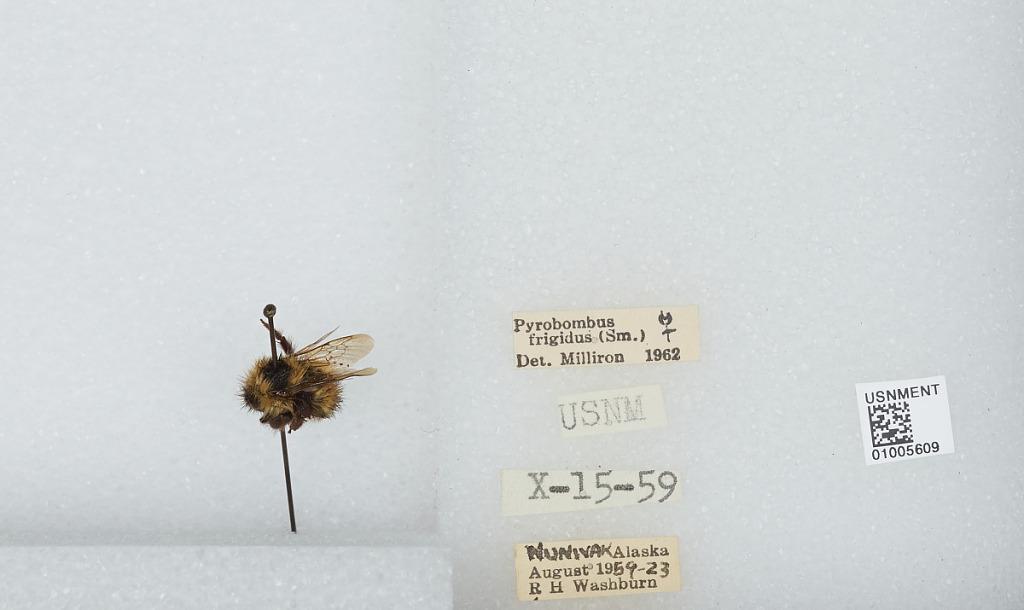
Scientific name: Bombus (Pyrobombus) frigidus Smith
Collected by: R. Washburn
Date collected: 1959-8-23
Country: United States
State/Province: Alaska
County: Bethel
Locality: Nunivak
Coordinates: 60.095, -166.211
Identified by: Milliron